Amphidromus areolatus

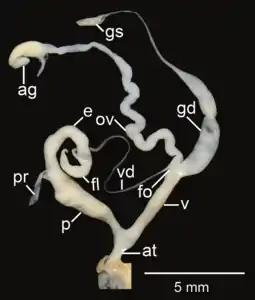
Reproductive system of "Amphidromus areolatus".

The sinistral shell is subperforate, and ovate-conic, appearing thin, striatulate, and somewhat glossy. Its color is buff-whitish, painted with brown flames that generally fork above. The spire is conic, with a minute, brown apex; the suture appears submarginate. Comprising six and a half moderately convex whorls, the body whorl is a little shorter than the spire and rounded beneath, featuring a roseate patch at the columella that is surrounded by a brown and a buff band. The columella appears somewhat swollen and slightly twisted. The aperture is oblique and inverted auriform; the peristome is thin and rather broadly expanded, with the columellar margin narrowly reflexed.